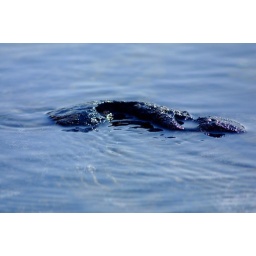
A rock just below the ocean surface. Or a monster face. You decide.